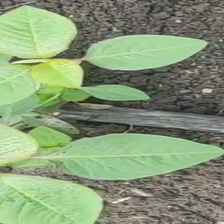
Weed species: Moti_dudhi(Euphorbia_geneculata_L)